Pomerol AOC

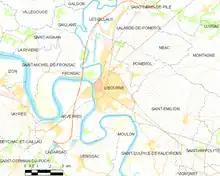
Pomerol is a sub-region in the Libournais which is located on the "right bank" of the Dordogne river as it flows westward into the Gironde Estuary which is home to the "left bank" wine regions of Médoc.

In the 16th and 17th centuries, Dutch traders wielded considerable influence over the wine trade in the Bordeaux market. While the Dutch were most notable for draining the marshes of Médoc and paving the way for viticulture in the land north of Graves, they offered the communes of the right bank of the Dordogne a market in Northern Europe (particularly the Baltic and Hanseatic states) bypassing the grip that the port of Bordeaux had on the English market. However, the taste of the Dutch and these northern markets leant towards white wines and it was white grape varieties that were most widely planted in Pomerol during this period.